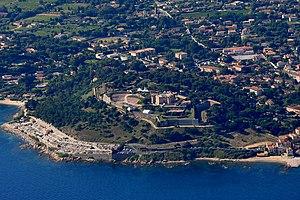
Vue aérienne de la Citadelle de Saint-Tropez
La citadelle de Saint-Tropez est une citadelle « pré-Vauban » du début du XVIIᵉ siècle contenant le musée d'histoire maritime de Saint-Tropez. Le donjon de la citadelle est classé aux monuments historiques depuis le 12 décembre 1921 et l’enceinte est classée depuis le 4 juillet 1995 ; Le glacis de la contrescarpe de la citadelle a été, quant à lui, inscrit le 23 août 1990.